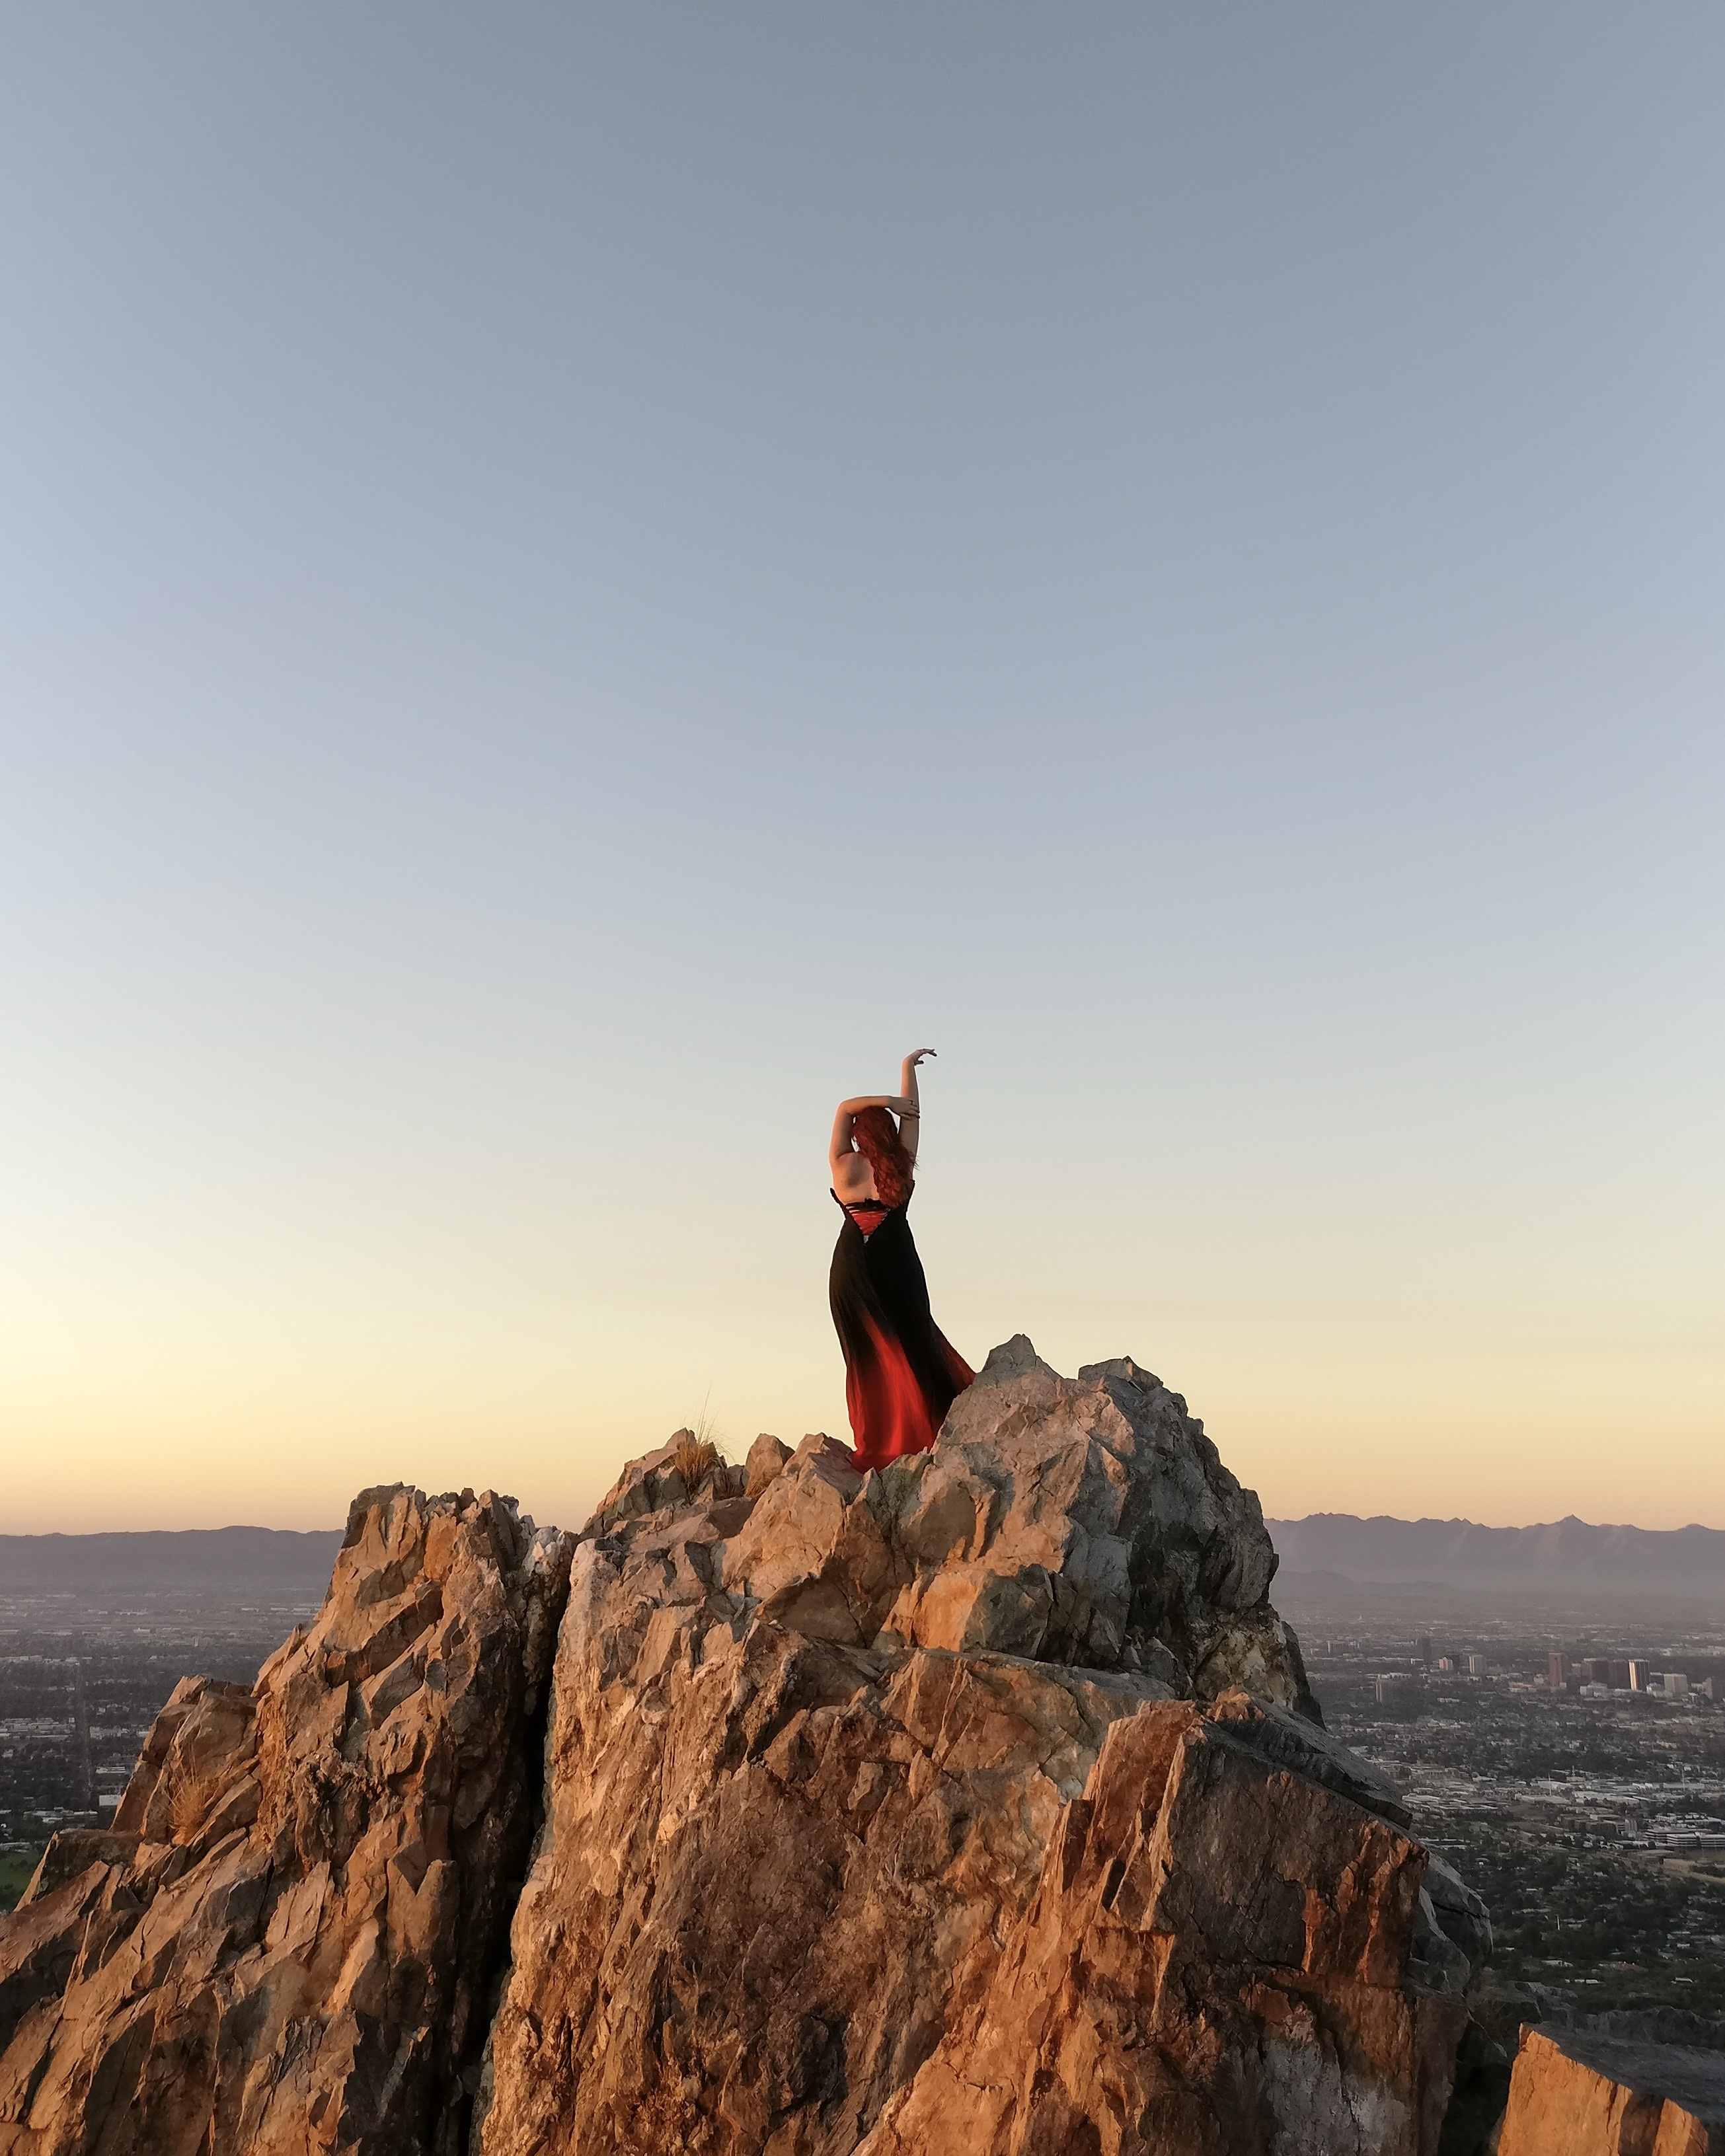
landscape, sea, rock, horizon, mountain, sky, girl, hill, adventure, vacation, travel, cliff, model, hike, tourism, terrain, summit, fun, badlands, fell, klippe, mountainous landforms